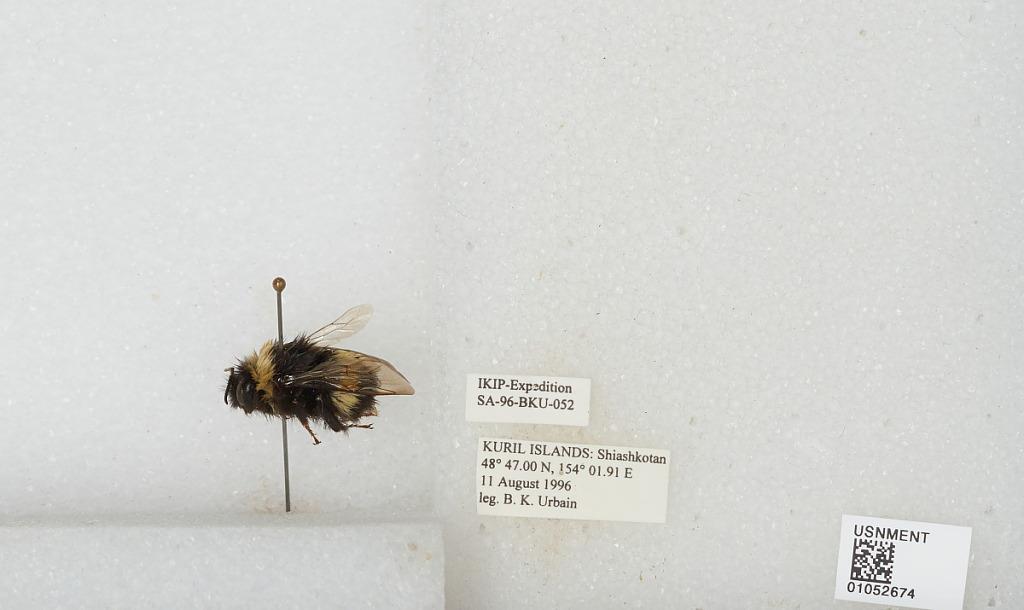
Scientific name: Bombus sp.
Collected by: B. Urbain
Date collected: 1996-8-11
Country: Russia
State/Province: Sakhalin
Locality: Kuril Islands, Shiashkotan Island
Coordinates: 48.7833, 154.032